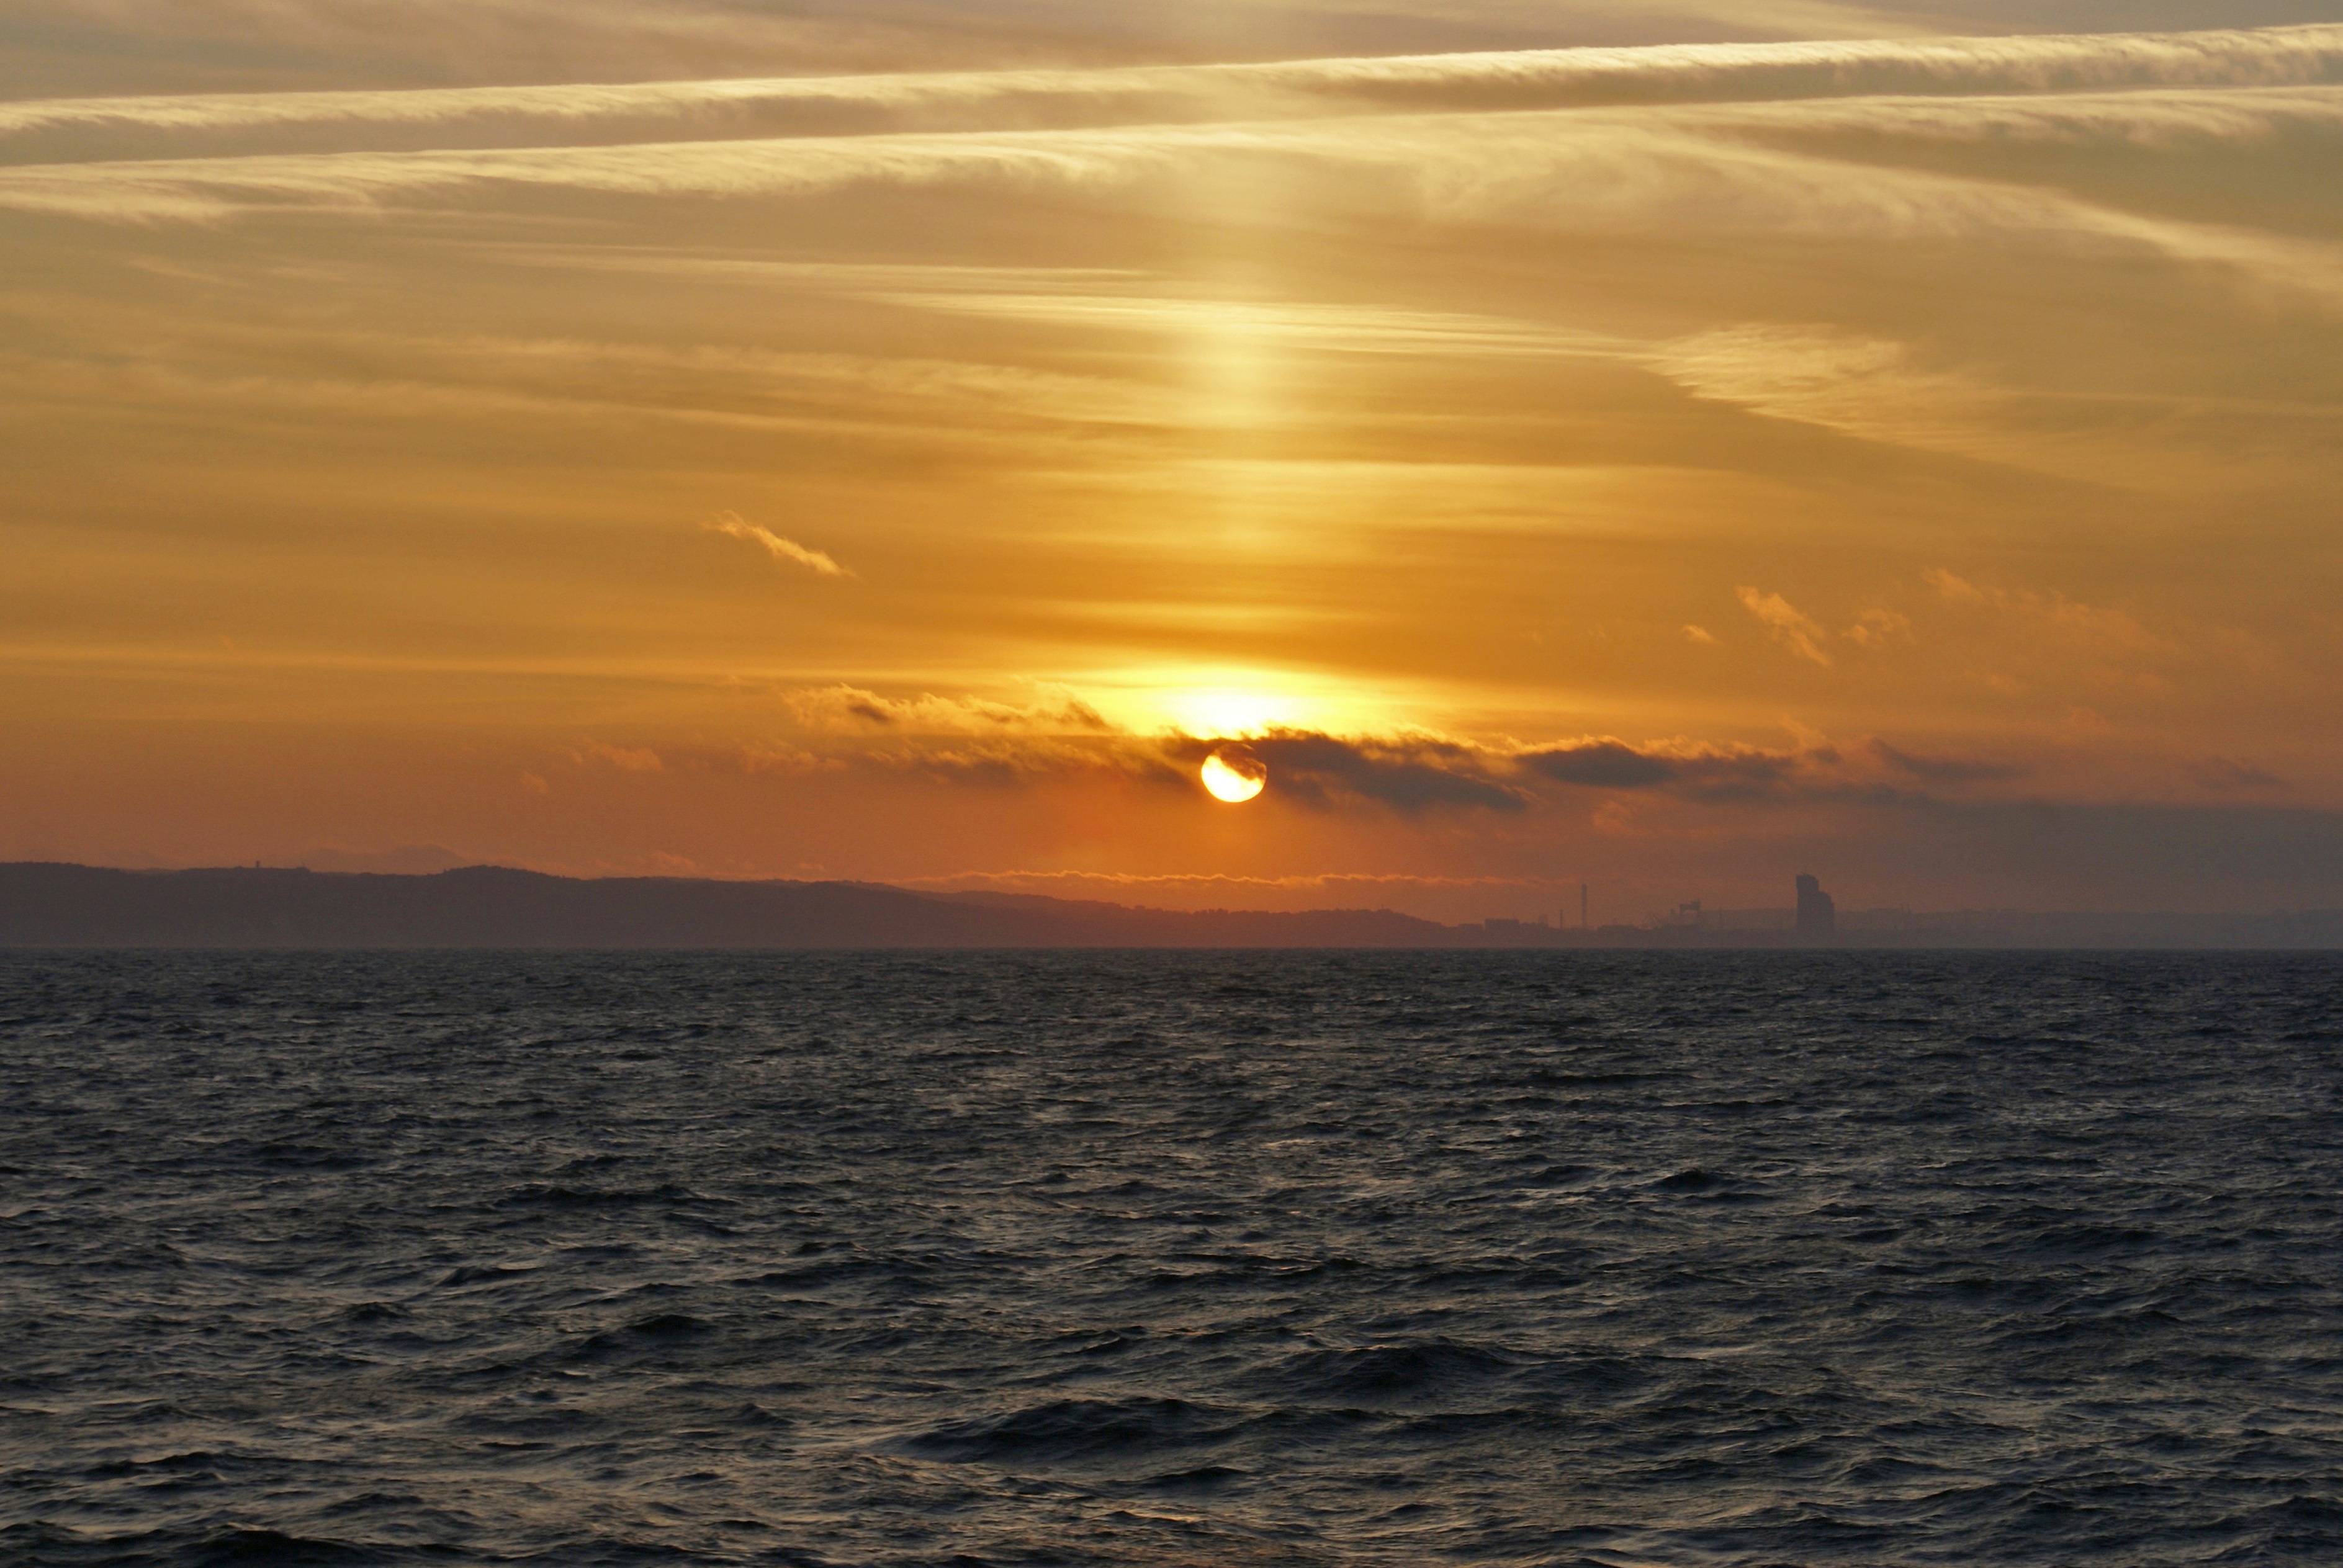
beach, landscape, sea, coast, water, ocean, horizon, cloud, sky, sun, sunrise, sunset, sunlight, morning, shore, wave, dawn, dusk, evening, seascape, bay, west, afterglow, the baltic sea, northern poland, the horizon, wind wave